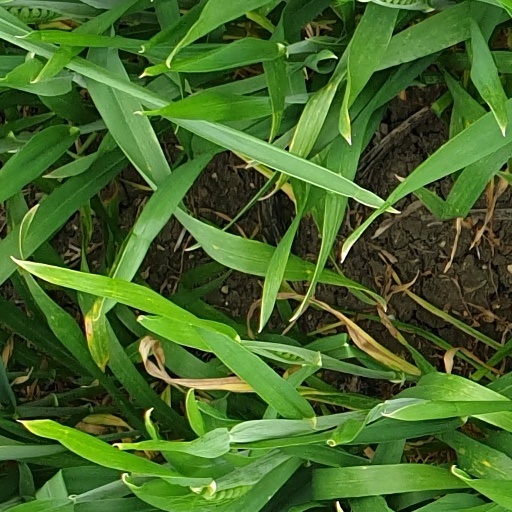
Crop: wheat